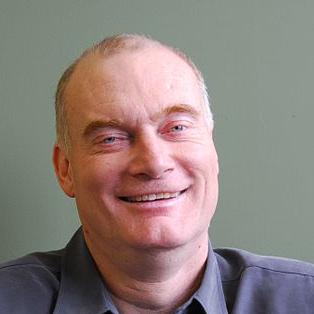
Age: 51